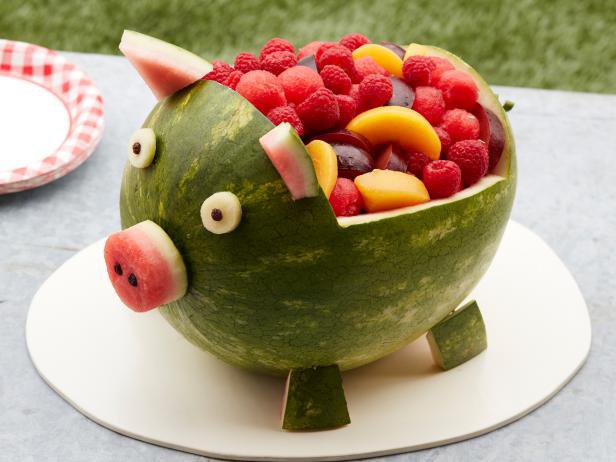
Label: Watermelon